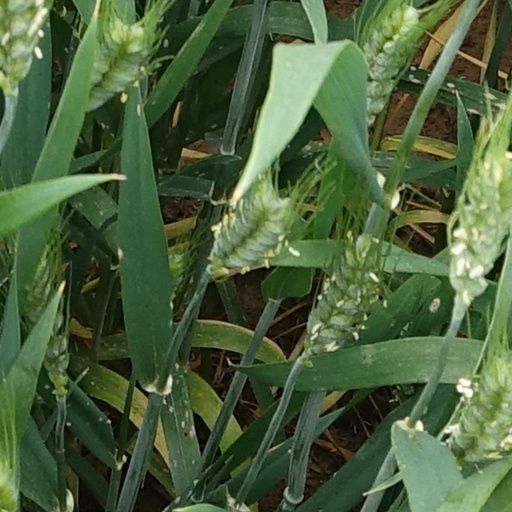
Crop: wheat